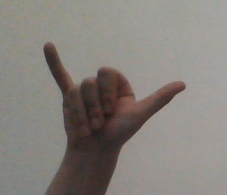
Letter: ya